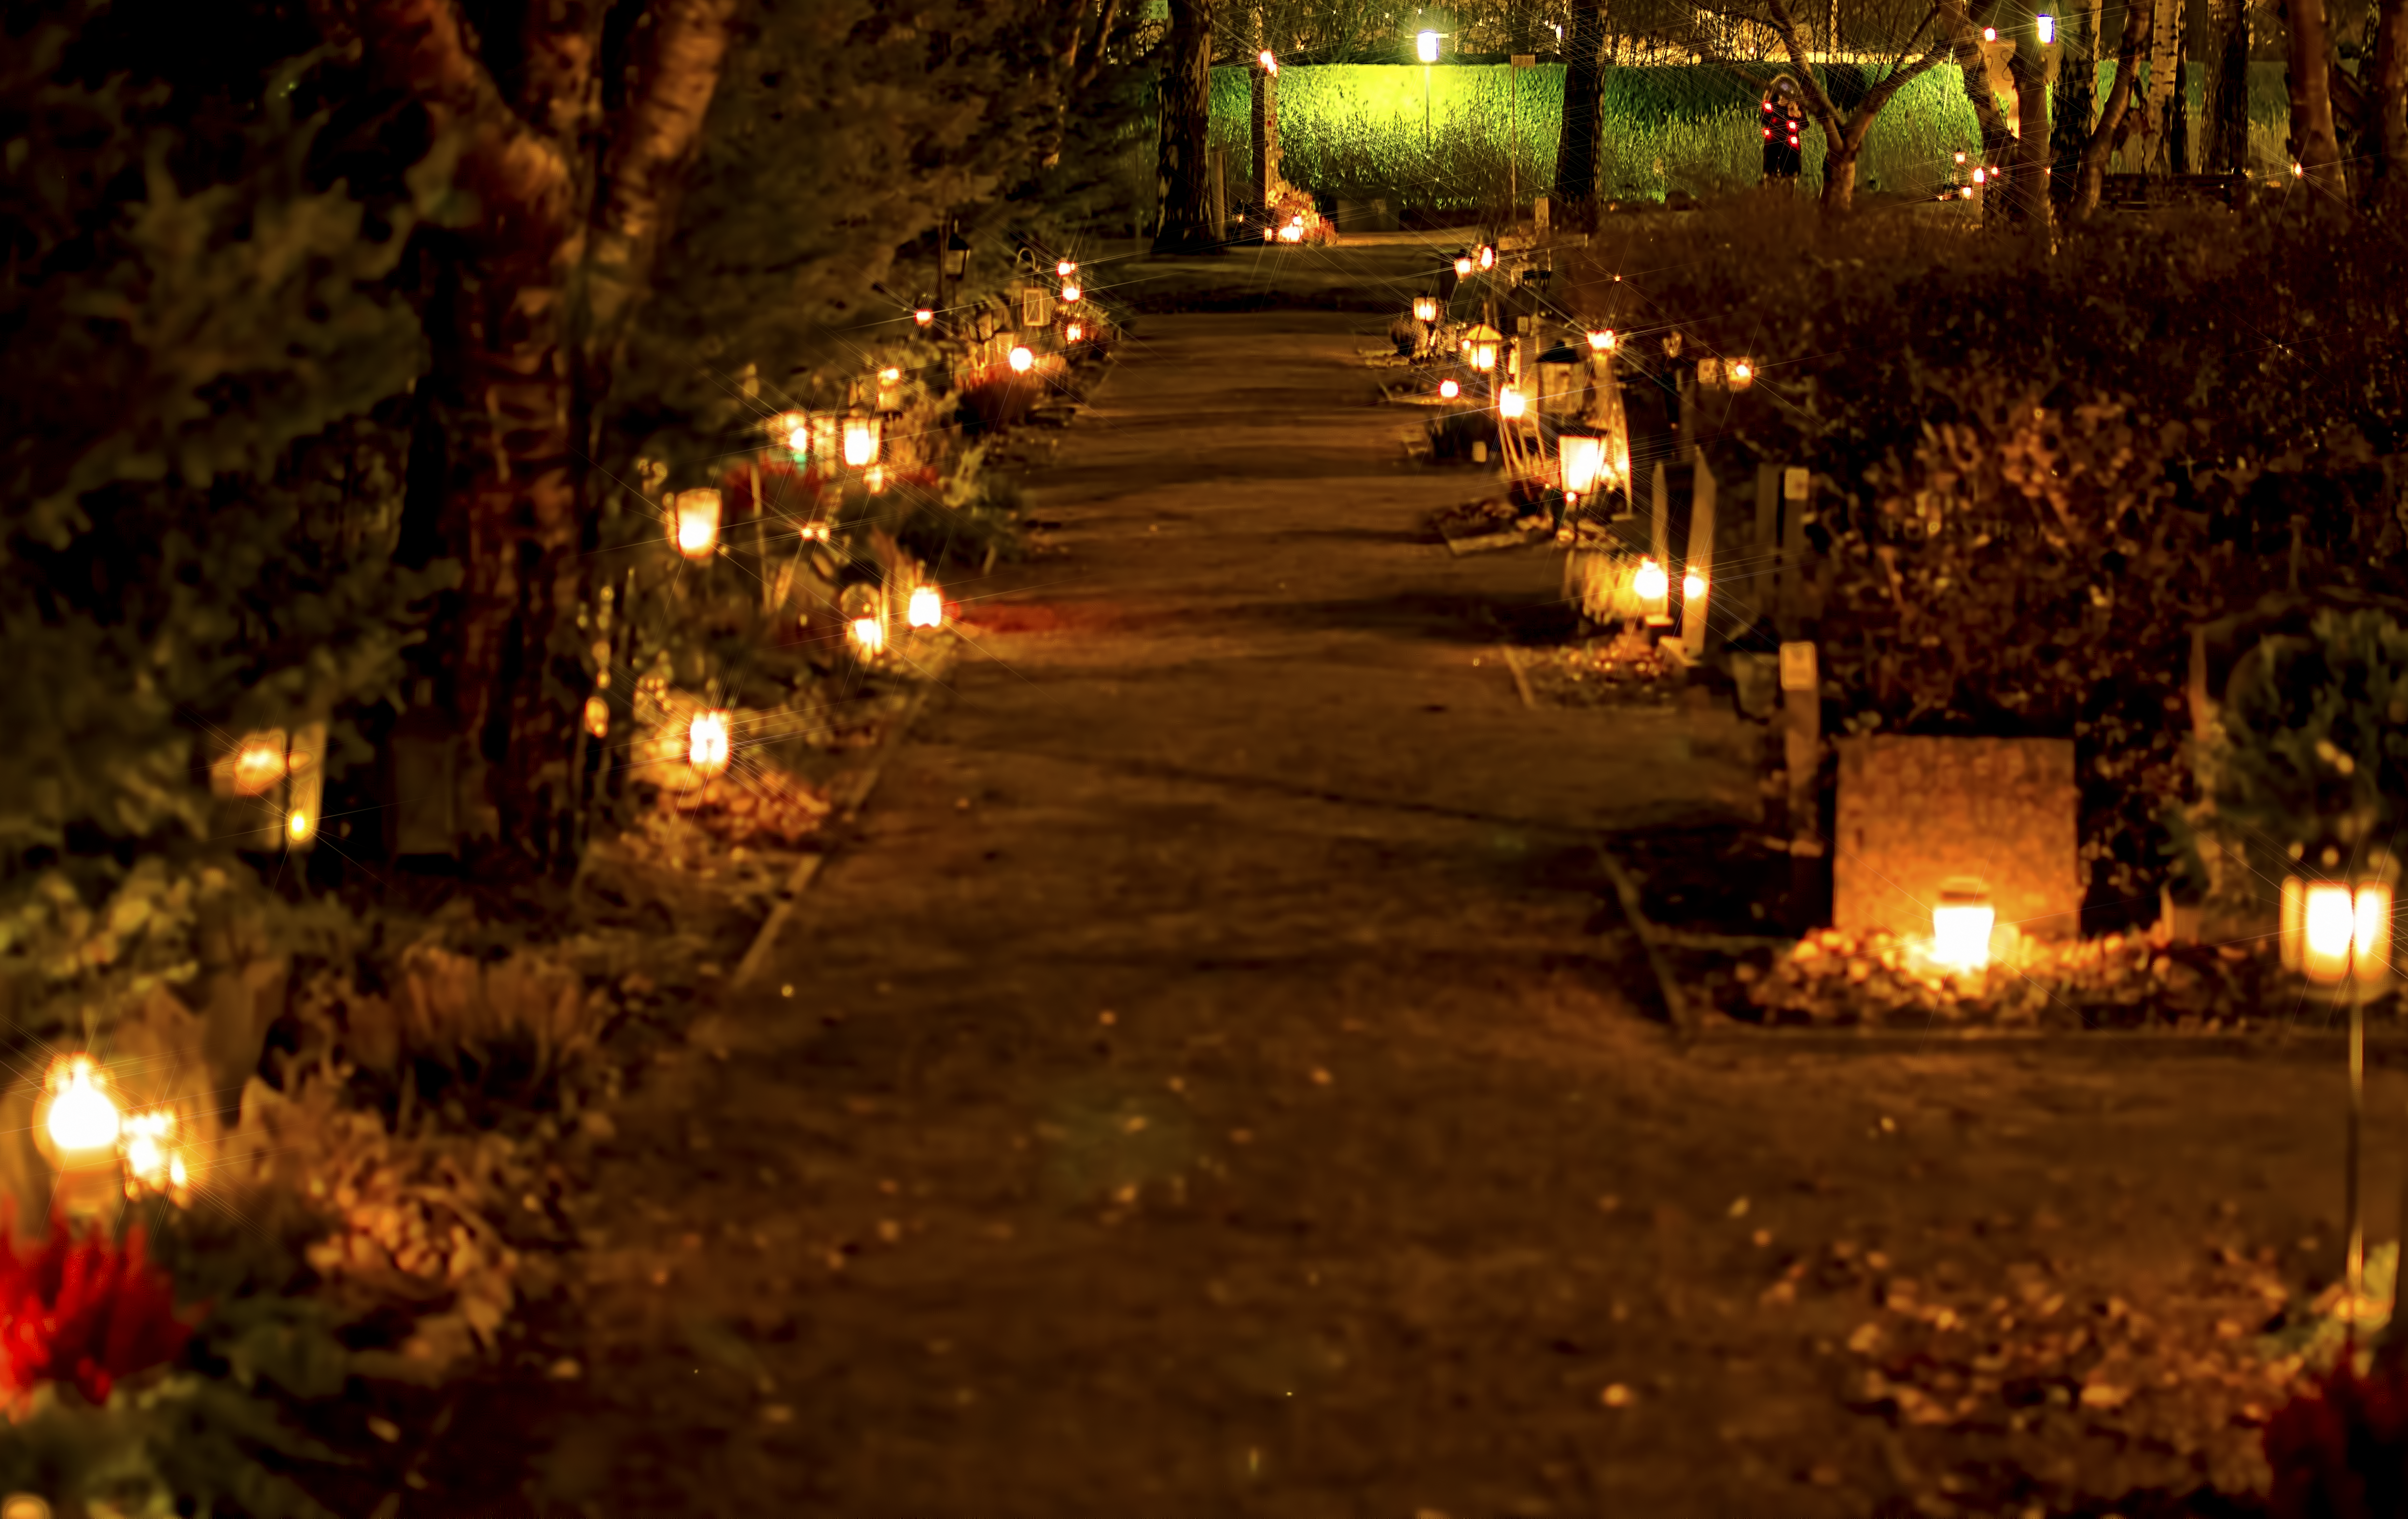
light, night, sunlight, dark, evening, autumn, darkness, cemetery, lighting, christmas decoration, all, day, finland, helsinki, saints, malmi, landscape lighting